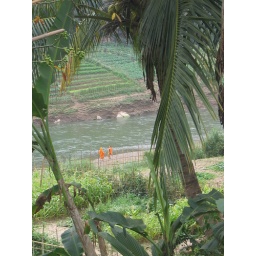
Two monks in Luang Prabang, Laos, playing scissor paper rock